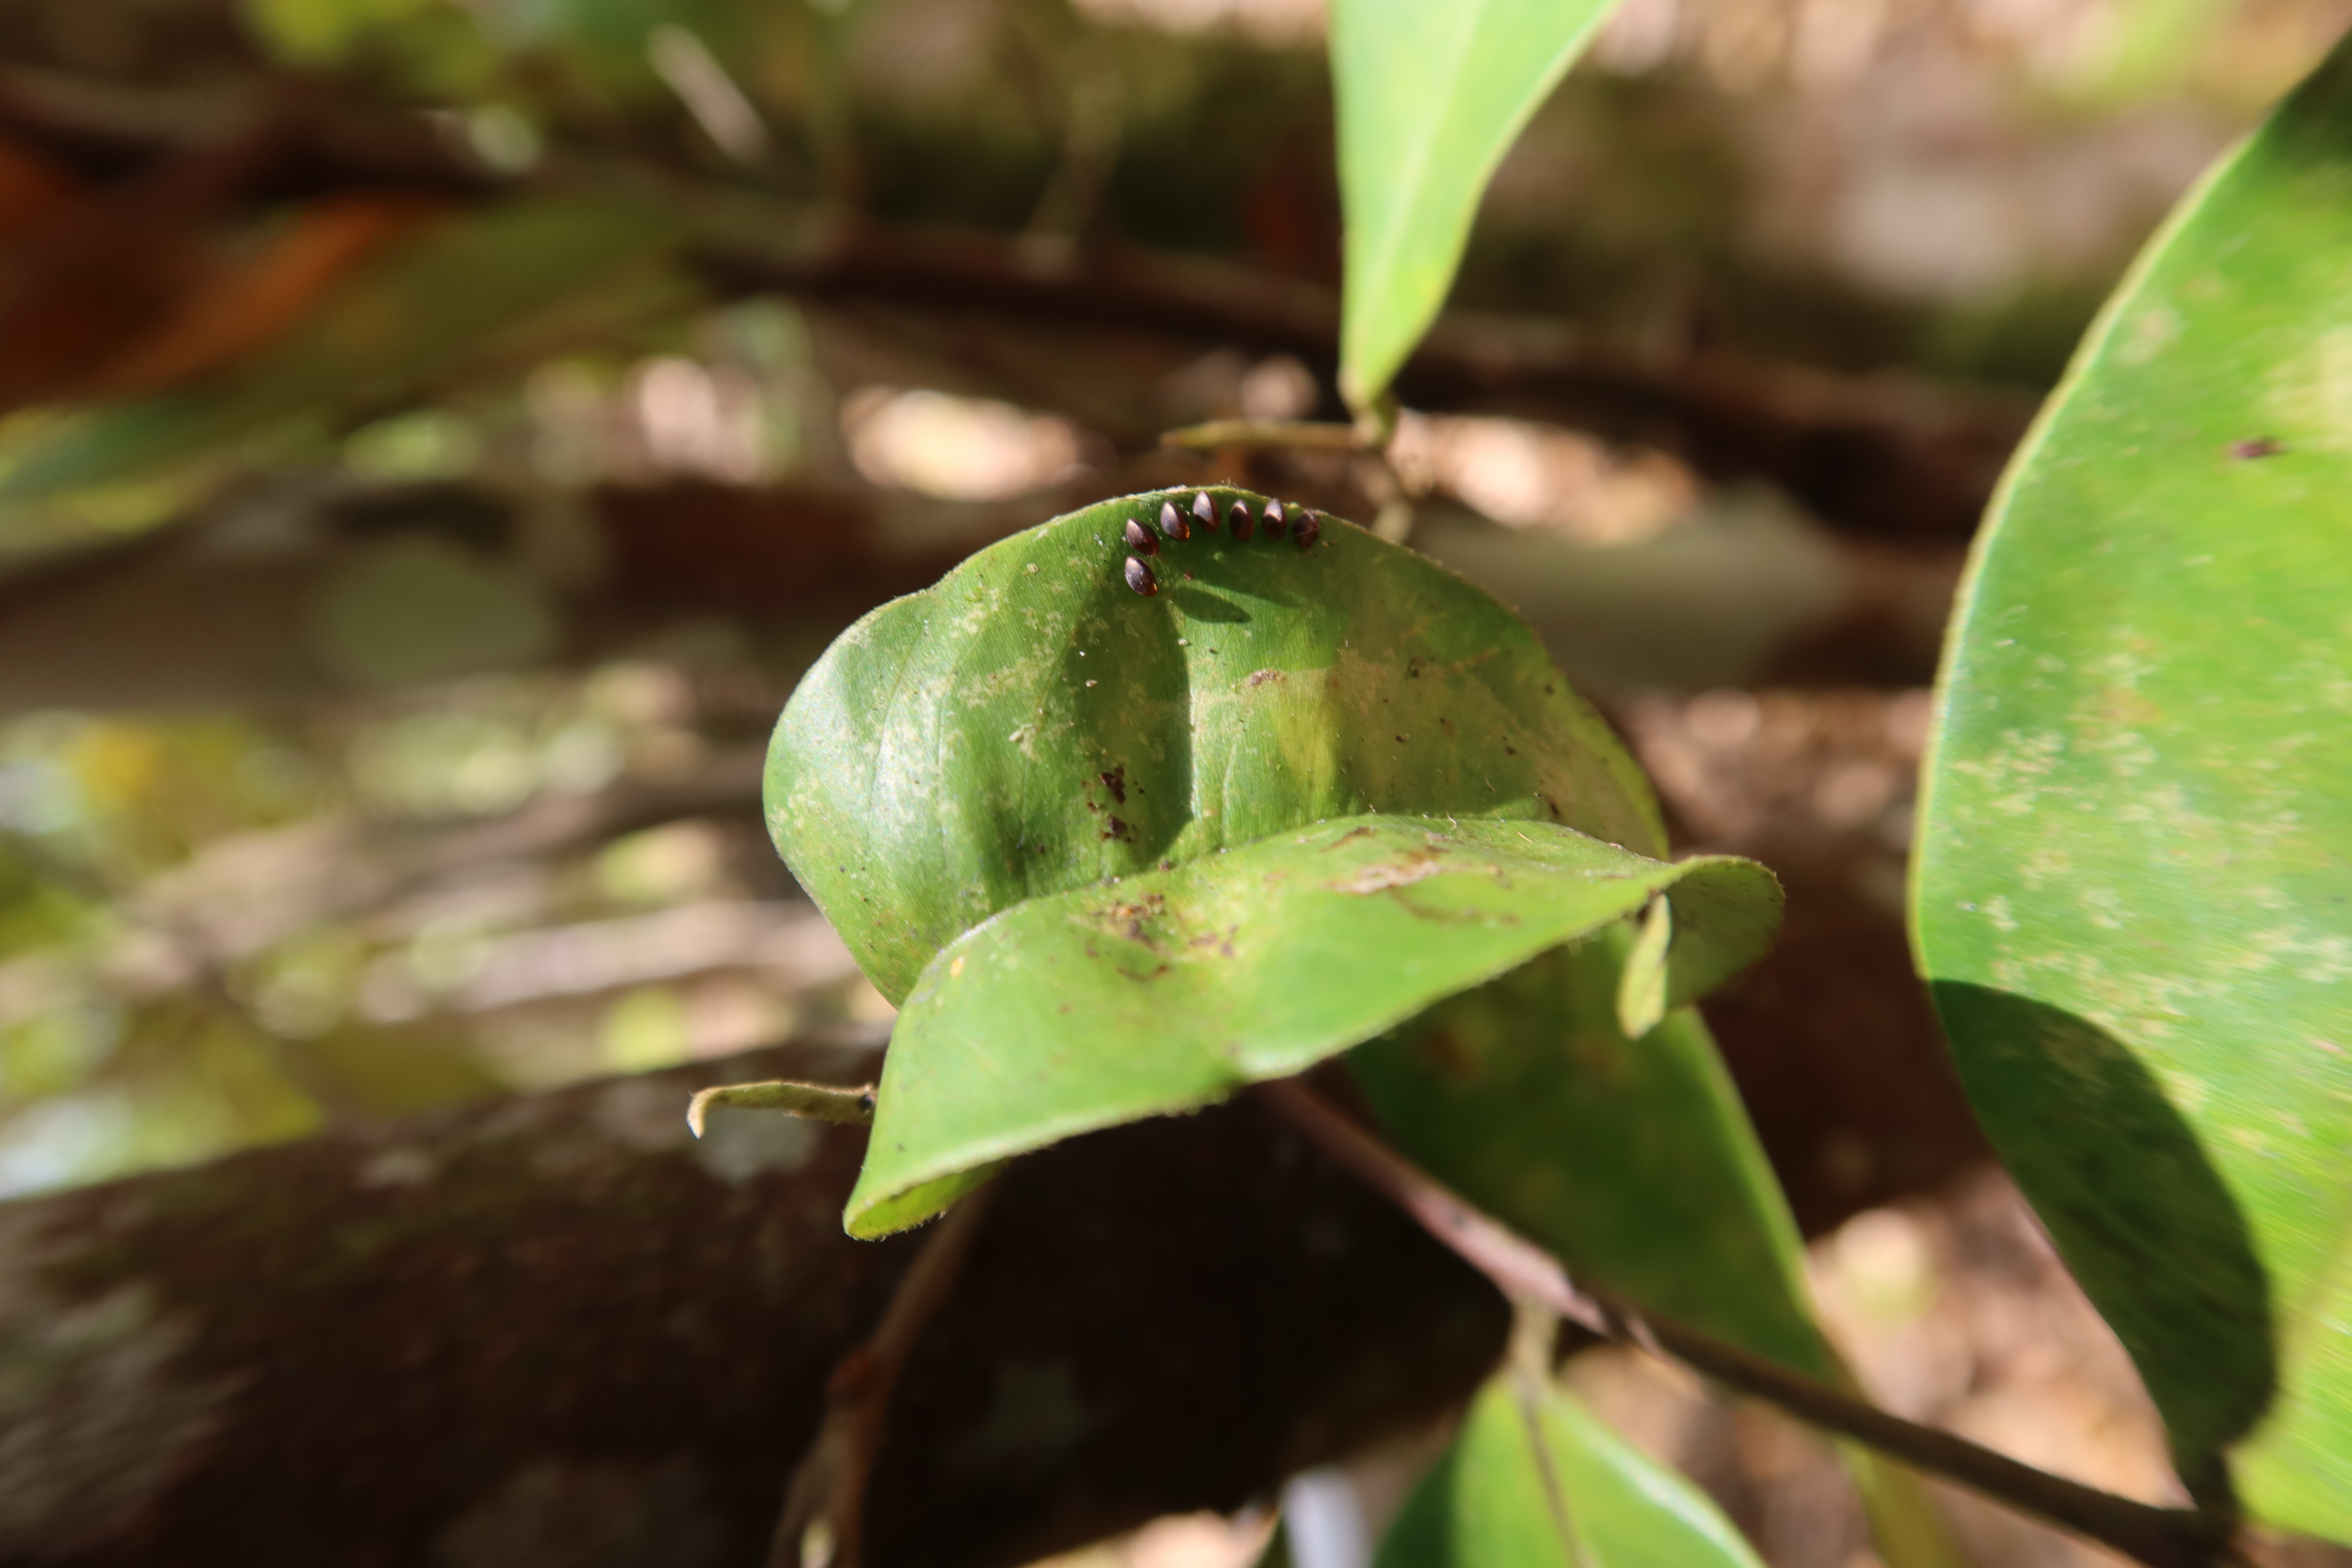
Label: Brown spots